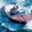
Label: ship